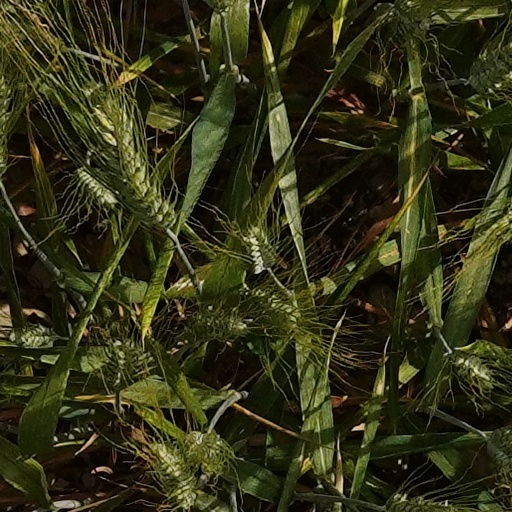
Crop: wheat